Marek Oravec

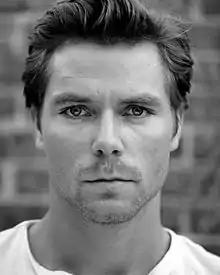
Marek Main

Marek Oravec (born December 27, 1983) is an Austrian actor, living and working in London.